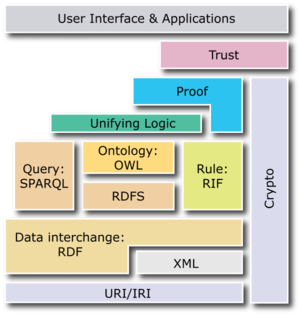
Le Web sémantique, ou toile sémantique, est une extension du Web standardisée par le World Wide Web Consortium. Ces standards encouragent l'utilisation de formats de données et de protocoles d'échange normés sur le Web, en s'appuyant sur le modèle Resource Description Framework.
Le Semantic Web Stack est une illustration pour représenter l'architecture du Web sémantique.